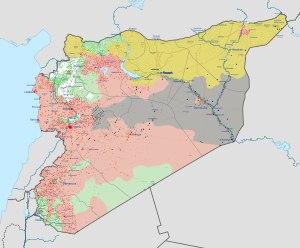
La guerre civile syrienne — ou révolution syrienne — est un conflit armé en cours depuis 2011 en Syrie. Elle débute dans le contexte du Printemps arabe par des manifestations majoritairement pacifiques en faveur de la démocratie contre le régime baasiste dirigé par le président Bachar el-Assad. Réprimé brutalement par le régime, le mouvement de contestation se transforme peu à peu en une rébellion armée.